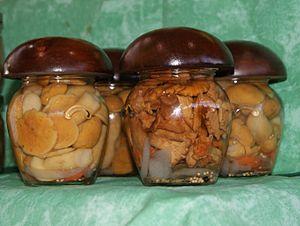
Girolles au marché de Brive
Brive-la-Gaillarde, couramment appelée simplement Brive, est une commune de la France, sous-préfecture de la Corrèze, en région Nouvelle-Aquitaine. C'est la ville la plus peuplée du département. Les habitants de Brive sont appelés les Brivistes.